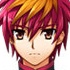
Portrait style: Anime Portrait